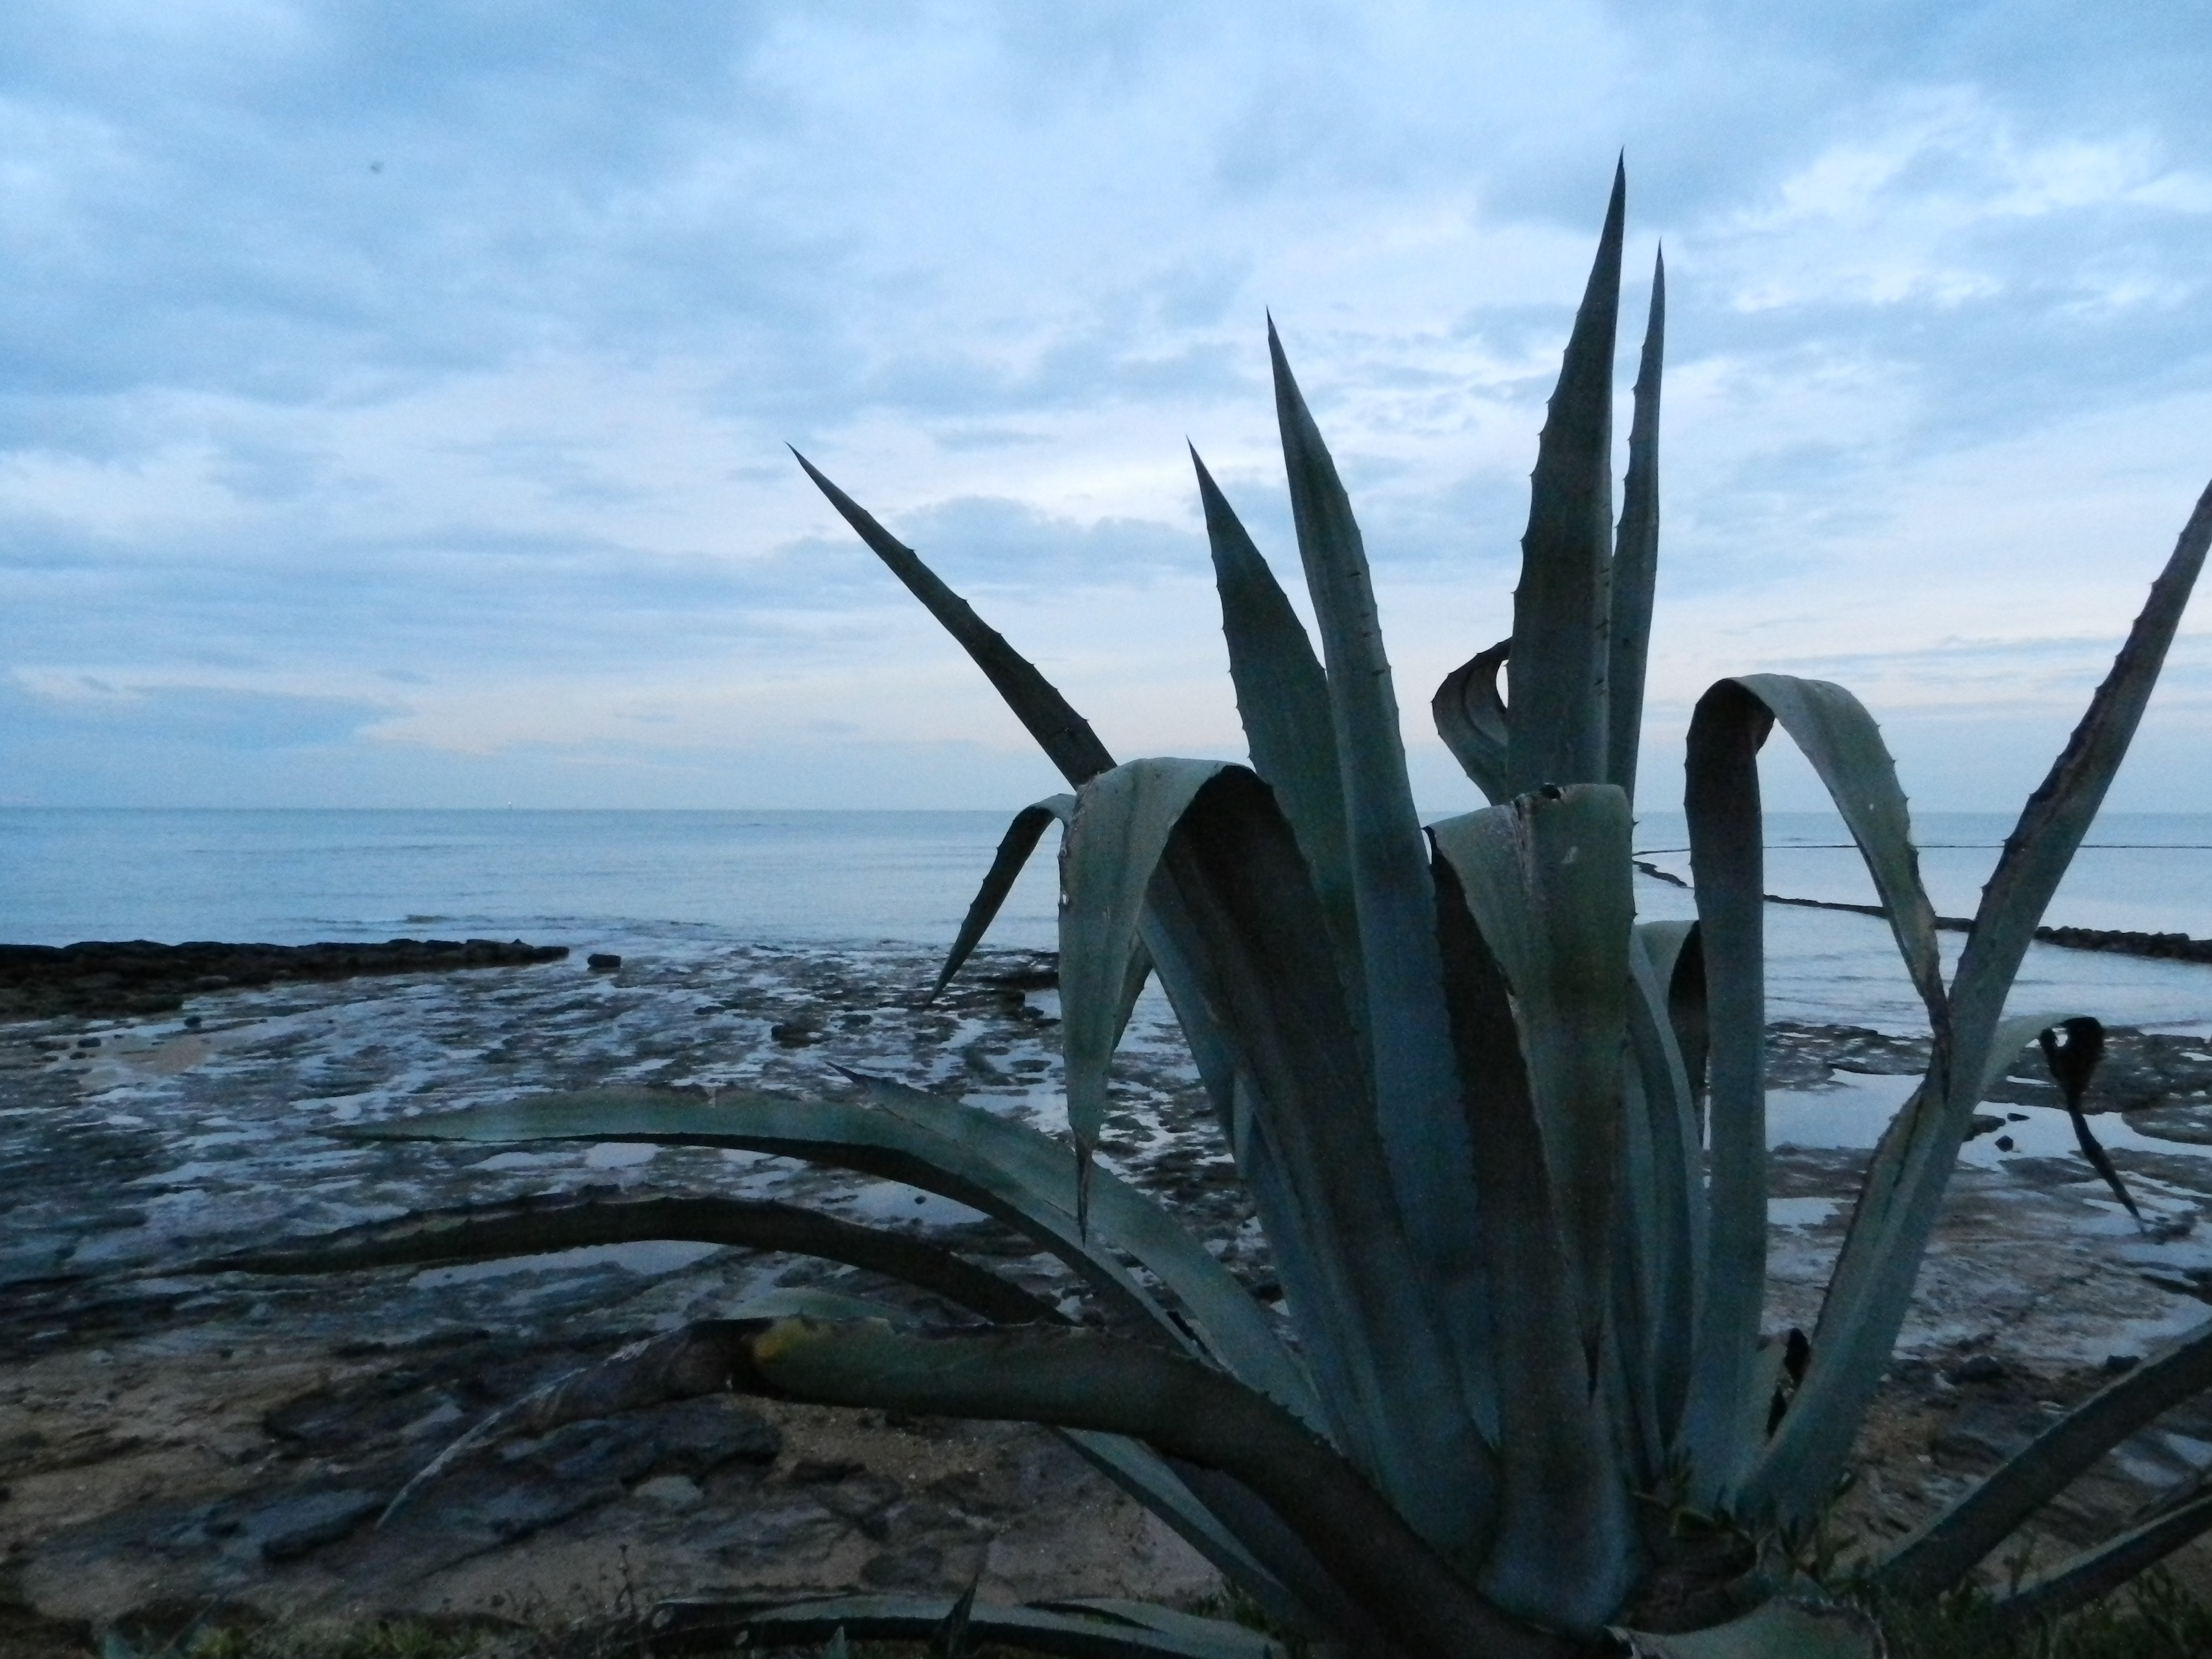
sea, coast, ocean, plant, sky, flower, wind, cadiz, agave, flowering plant, land plant